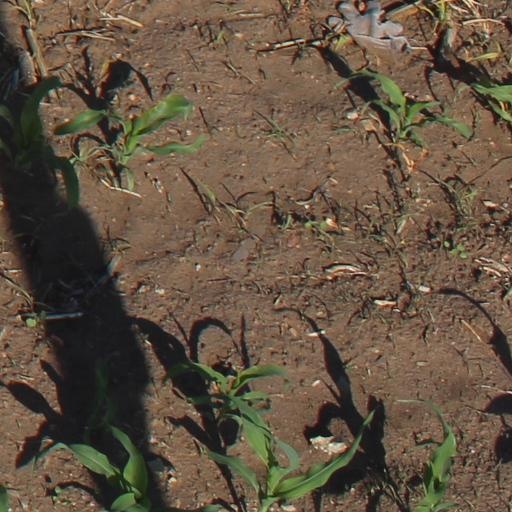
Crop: maize; corn